Orléans

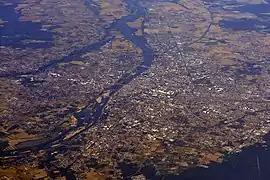

Orléans is located in the northern bend of the Loire, which crosses from east to west. Orléans belongs to the vallée de la Loire sector between Sully-sur-Loire and Chalonnes-sur-Loire, which was in 2000 inscribed by UNESCO as a World Heritage Site. The capital of Orléanais, 120 kilometres southwest of Paris, is bordered to the north by the Beauce region, more specifically the Orléans Forest (French: "forêt d'Orléans") and Orléans-la-Source neighbourhood, and the Sologne region to the south.